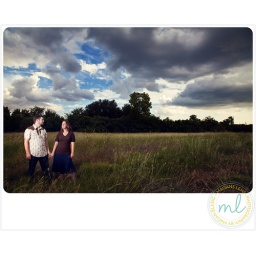
Pulled out a little off camera flash to capture the storm clouds taking over the bright blue sky.